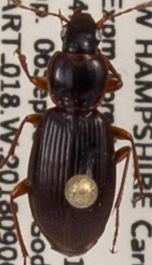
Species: Synuchus impunctatus
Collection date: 2018-09-06
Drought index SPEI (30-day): -0.692
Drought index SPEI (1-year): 0.158
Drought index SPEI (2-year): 0.47